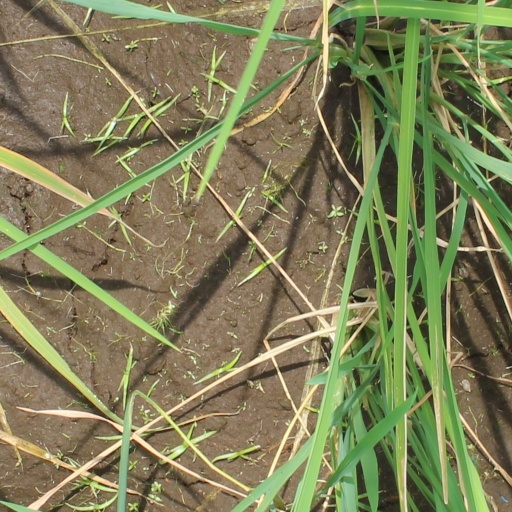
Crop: rice